Camillo Laurenti

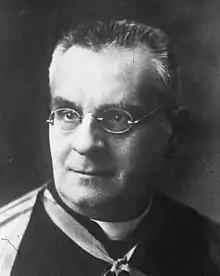
Laurenti in 1922

Camillo Laurenti (20 November 1861 – 6 September 1938) was an Italian Cardinal of the Roman Catholic Church. He served as Prefect of the Sacred Congregation of Rites from 1929 until his death, and was elevated to the cardinalate in 1921.